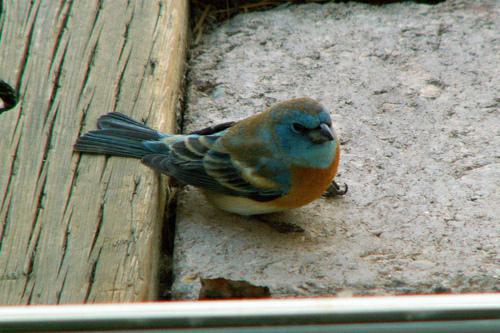
A photo of a lazuli bunting